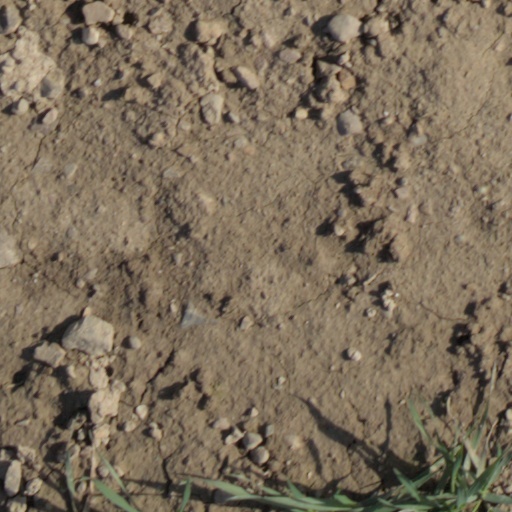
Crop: wheat